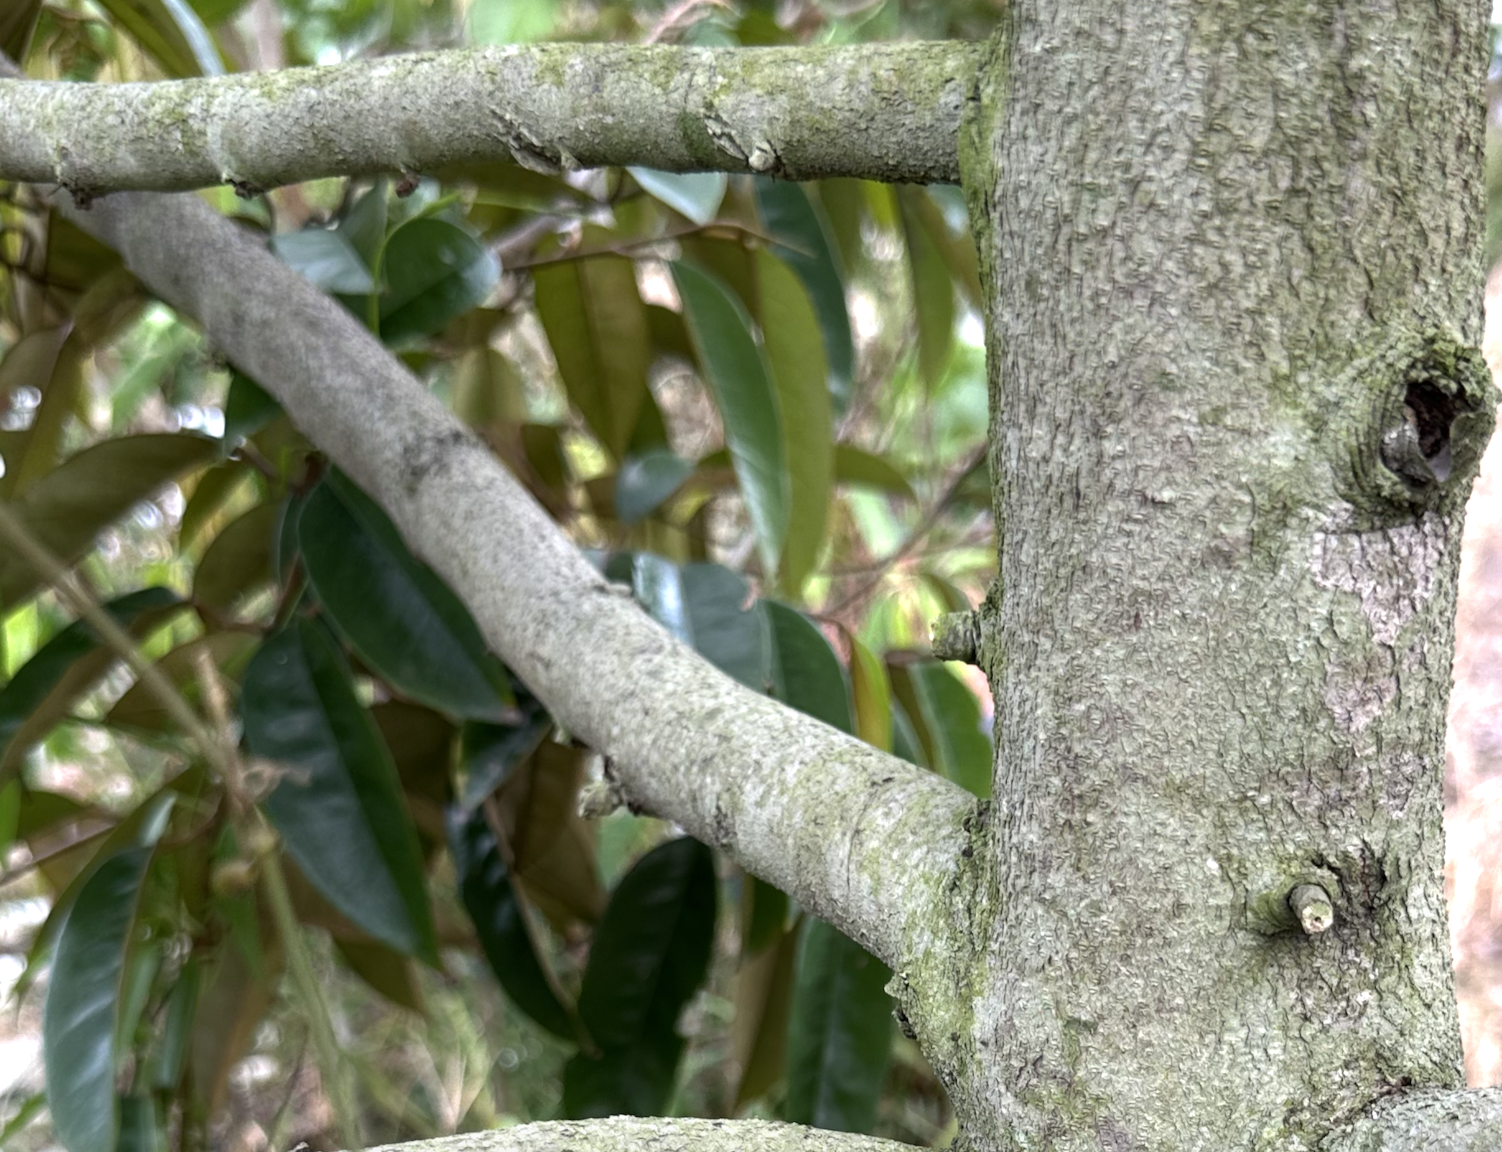
Label: pink_disease